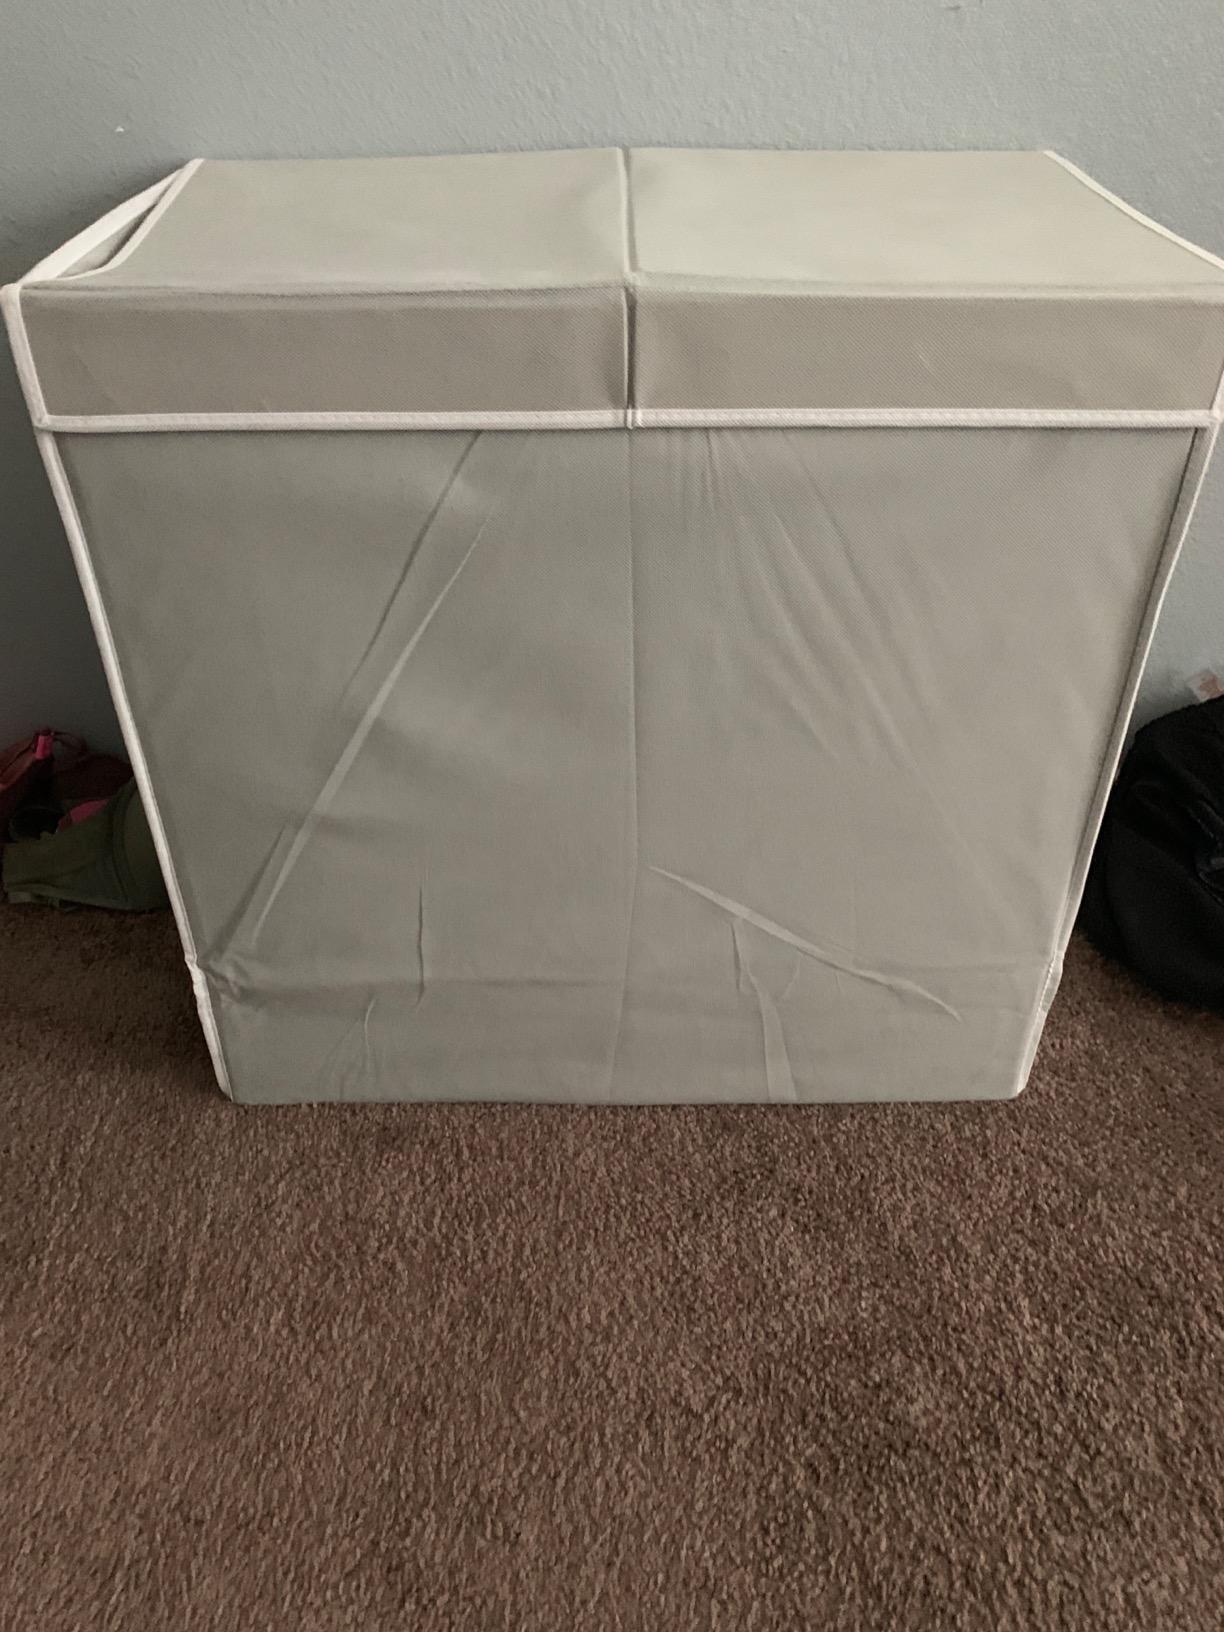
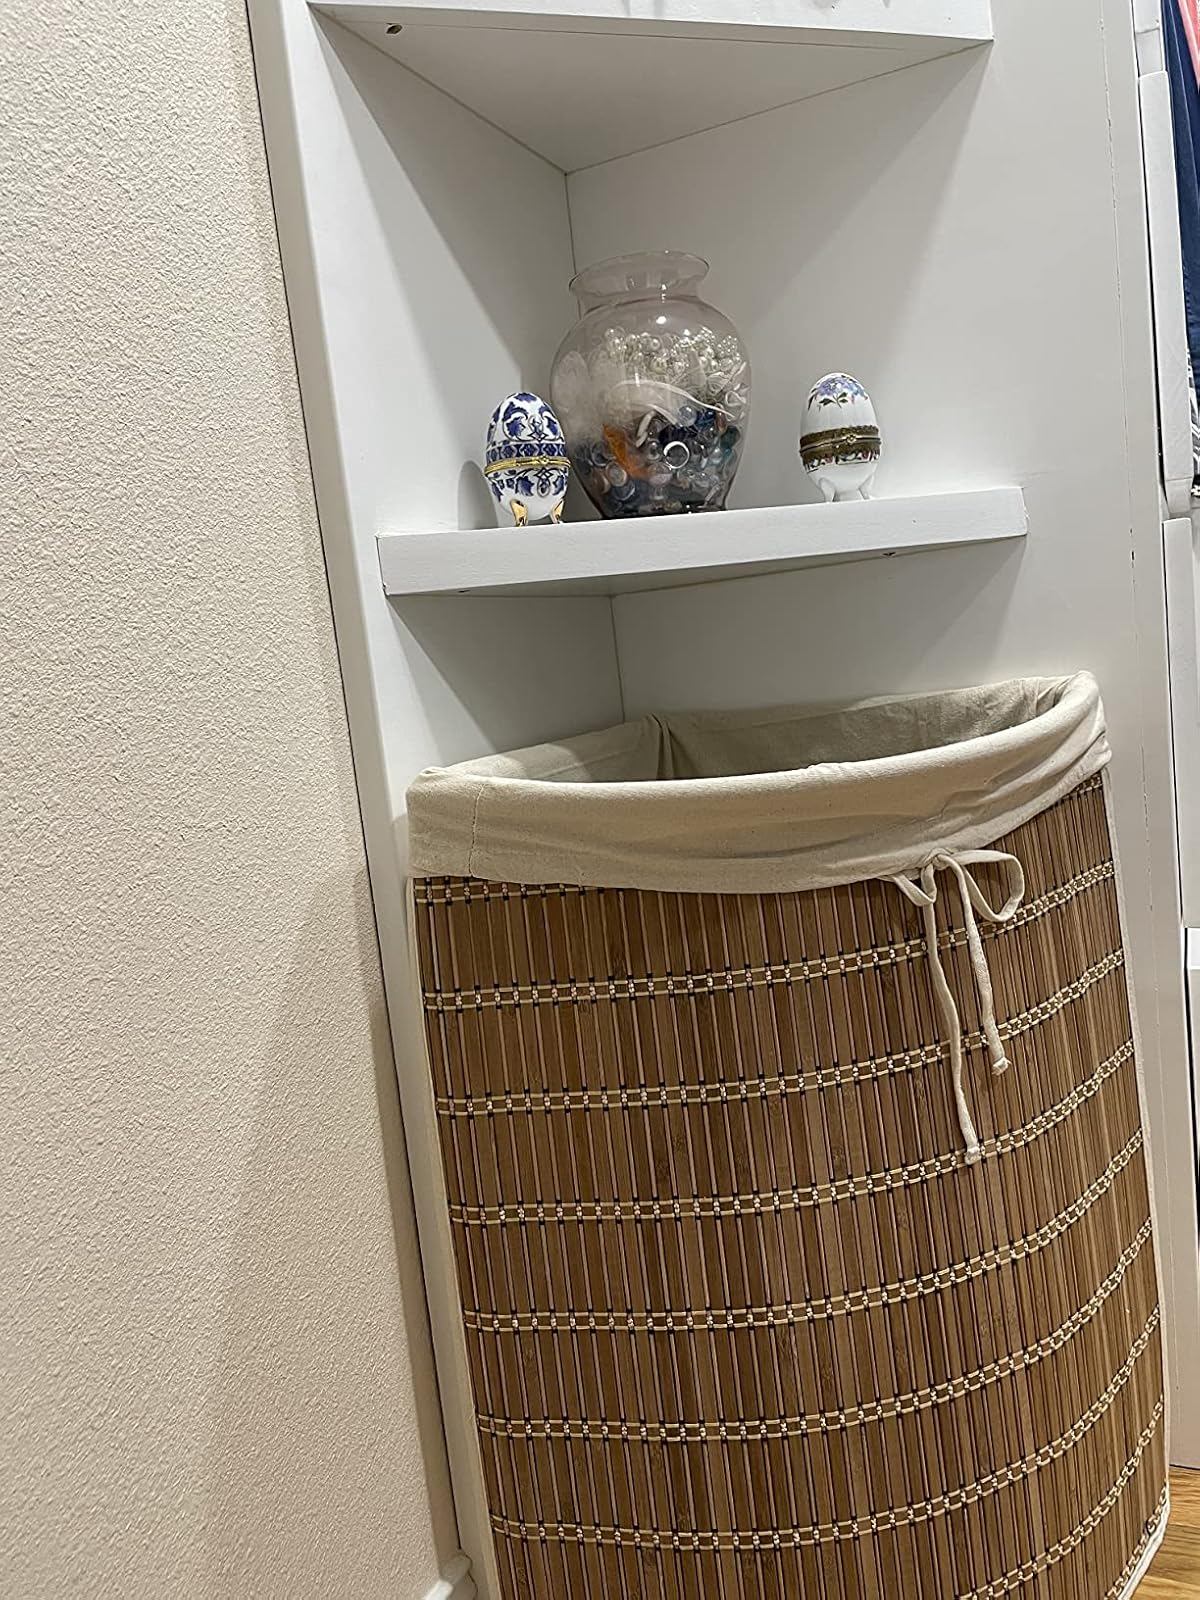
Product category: items_hamper
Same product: no